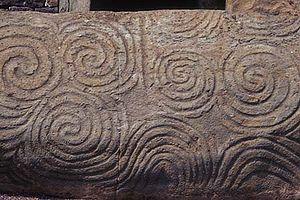
Le mégalithisme est un phénomène complexe, présent dans de nombreuses régions du monde, de la fin de la Préhistoire à nos jours. Le terme désigne une forme d'architecture néolithique consistant à ériger des mégalithes, la période au cours de laquelle ces édifices ont été érigés et leur étude scientifique par les archéologues qui tentent d'en comprendre le sens. Le mégalithisme a notamment revêtu une importance particulière en Europe pour les peuples du Néolithique.